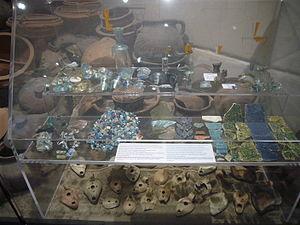
La Crypta Balbi est un complexe culturel situé dans le quartier du Champ de Mars, à Rome, comprenant le site archéologique de l'ancien portique dit « Crypta Balbi », lié au Théâtre de Balbus, et un musée, inauguré en 2001, qui abrite une partie des collections du Musée national romain.